Yopal

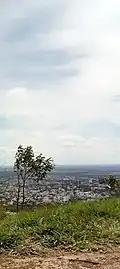
Skyline of Yopal from the Cerro Buena vista (Buena Vista Hill)

Yopal has a tropical monsoon climate (Köppen "Am"). Although it borders closely on a tropical savanna climate ("Aw"), Yopal’s climate is much more typical of a tropical monsoon climate in having a short but distinct dry season that covers the months of December to March, and a very long wet season covering the remaining eight months.